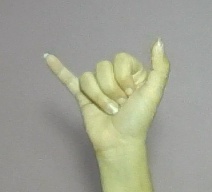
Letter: ya